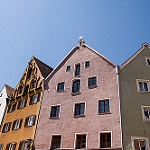
Label: buildings